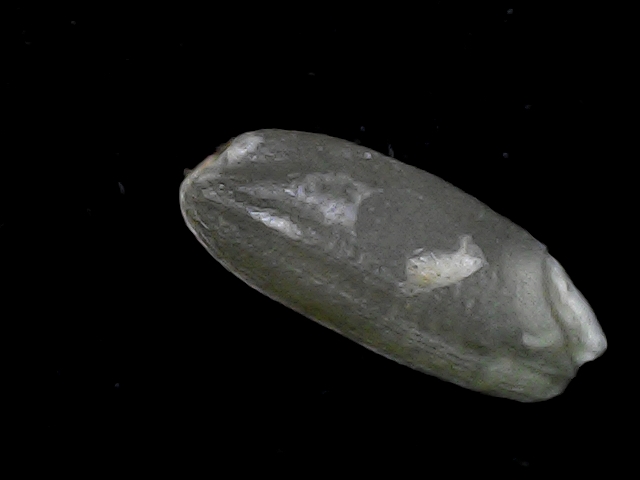
Rice variety: BD93